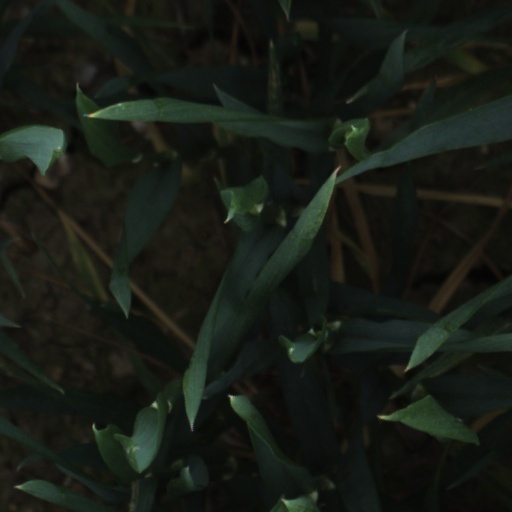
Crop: wheat